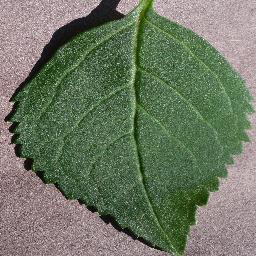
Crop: cherry
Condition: (including_sour)_healthy